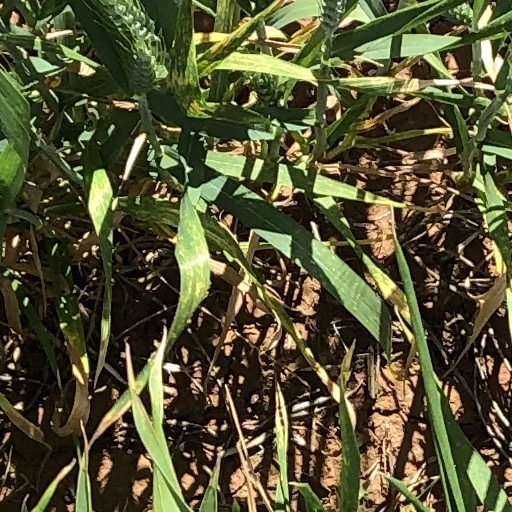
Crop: wheat